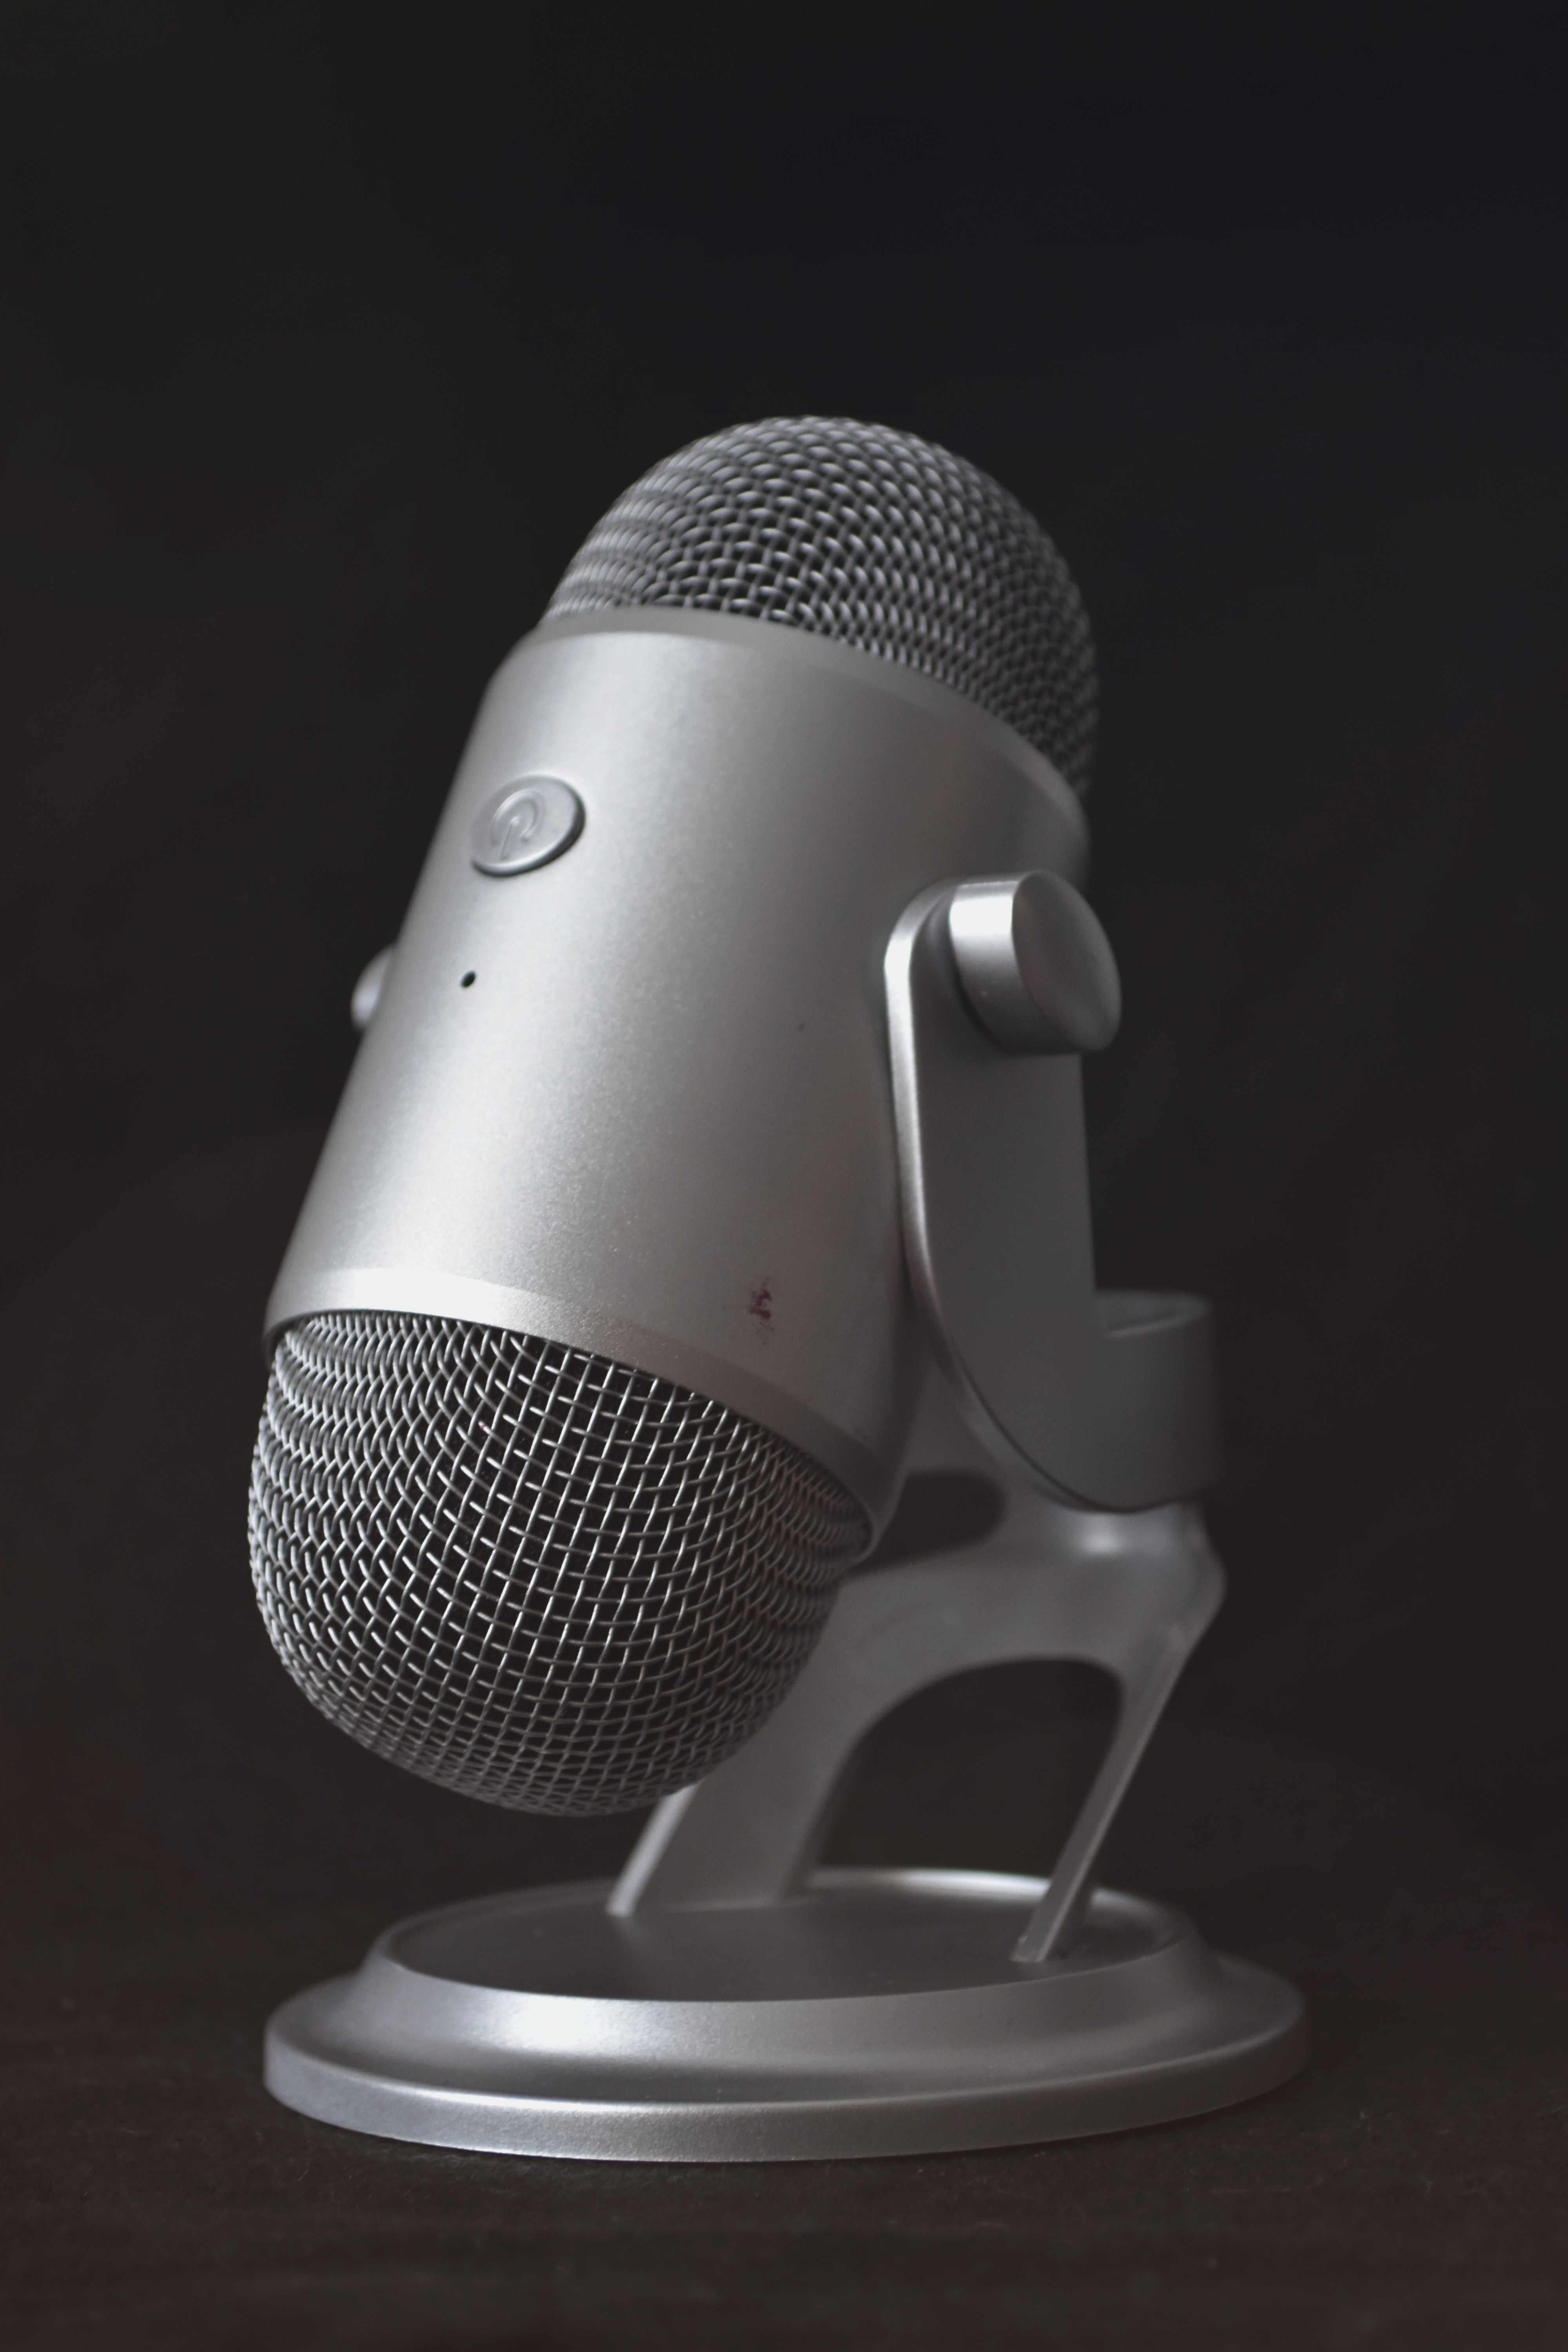
microphone, audio equipment, electronic device, technology, microphone stand, Audio accessory, 3d modeling, still life photography